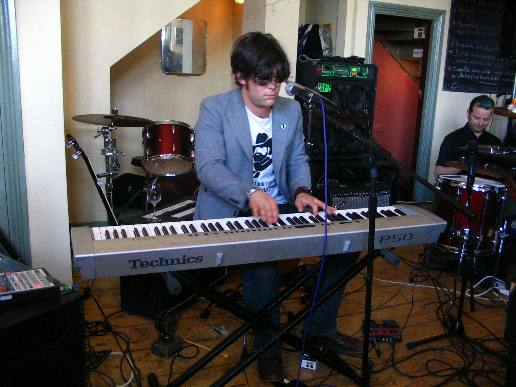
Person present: Yes